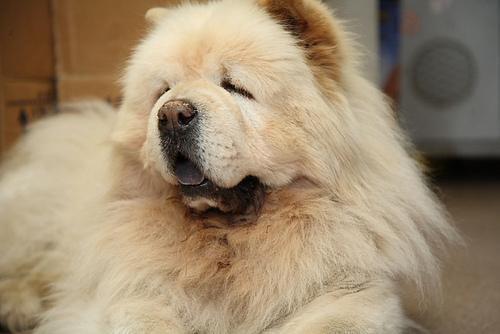
chow